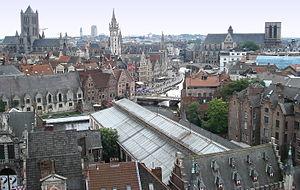
Vue du vieux Gand (Belgique) prise du haut du donjon du Château des Comtes (Gravensteen). De gauche à droite, en haut: l’église Saint-Nicolas
La Lys est une rivière du Nord de la France et de Belgique, affluent en rive gauche de l'Escaut qu'elle rejoint à Gand. L'essentiel de son cours est aujourd'hui canalisé. La rivière donne son nom aux durs combats qui opposèrent, du 23 au 28 mai 1940, les armées belge et allemande : la bataille de la Lys.